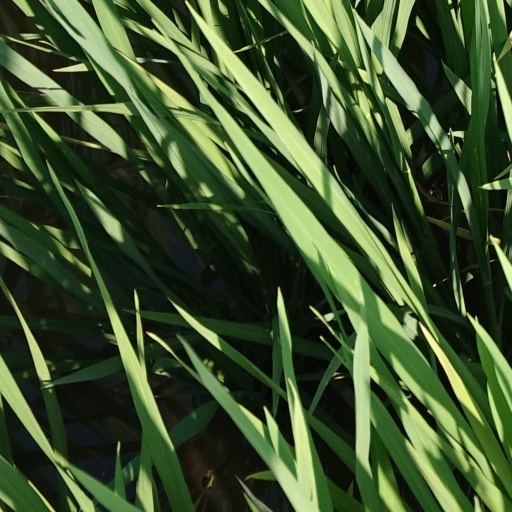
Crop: rice